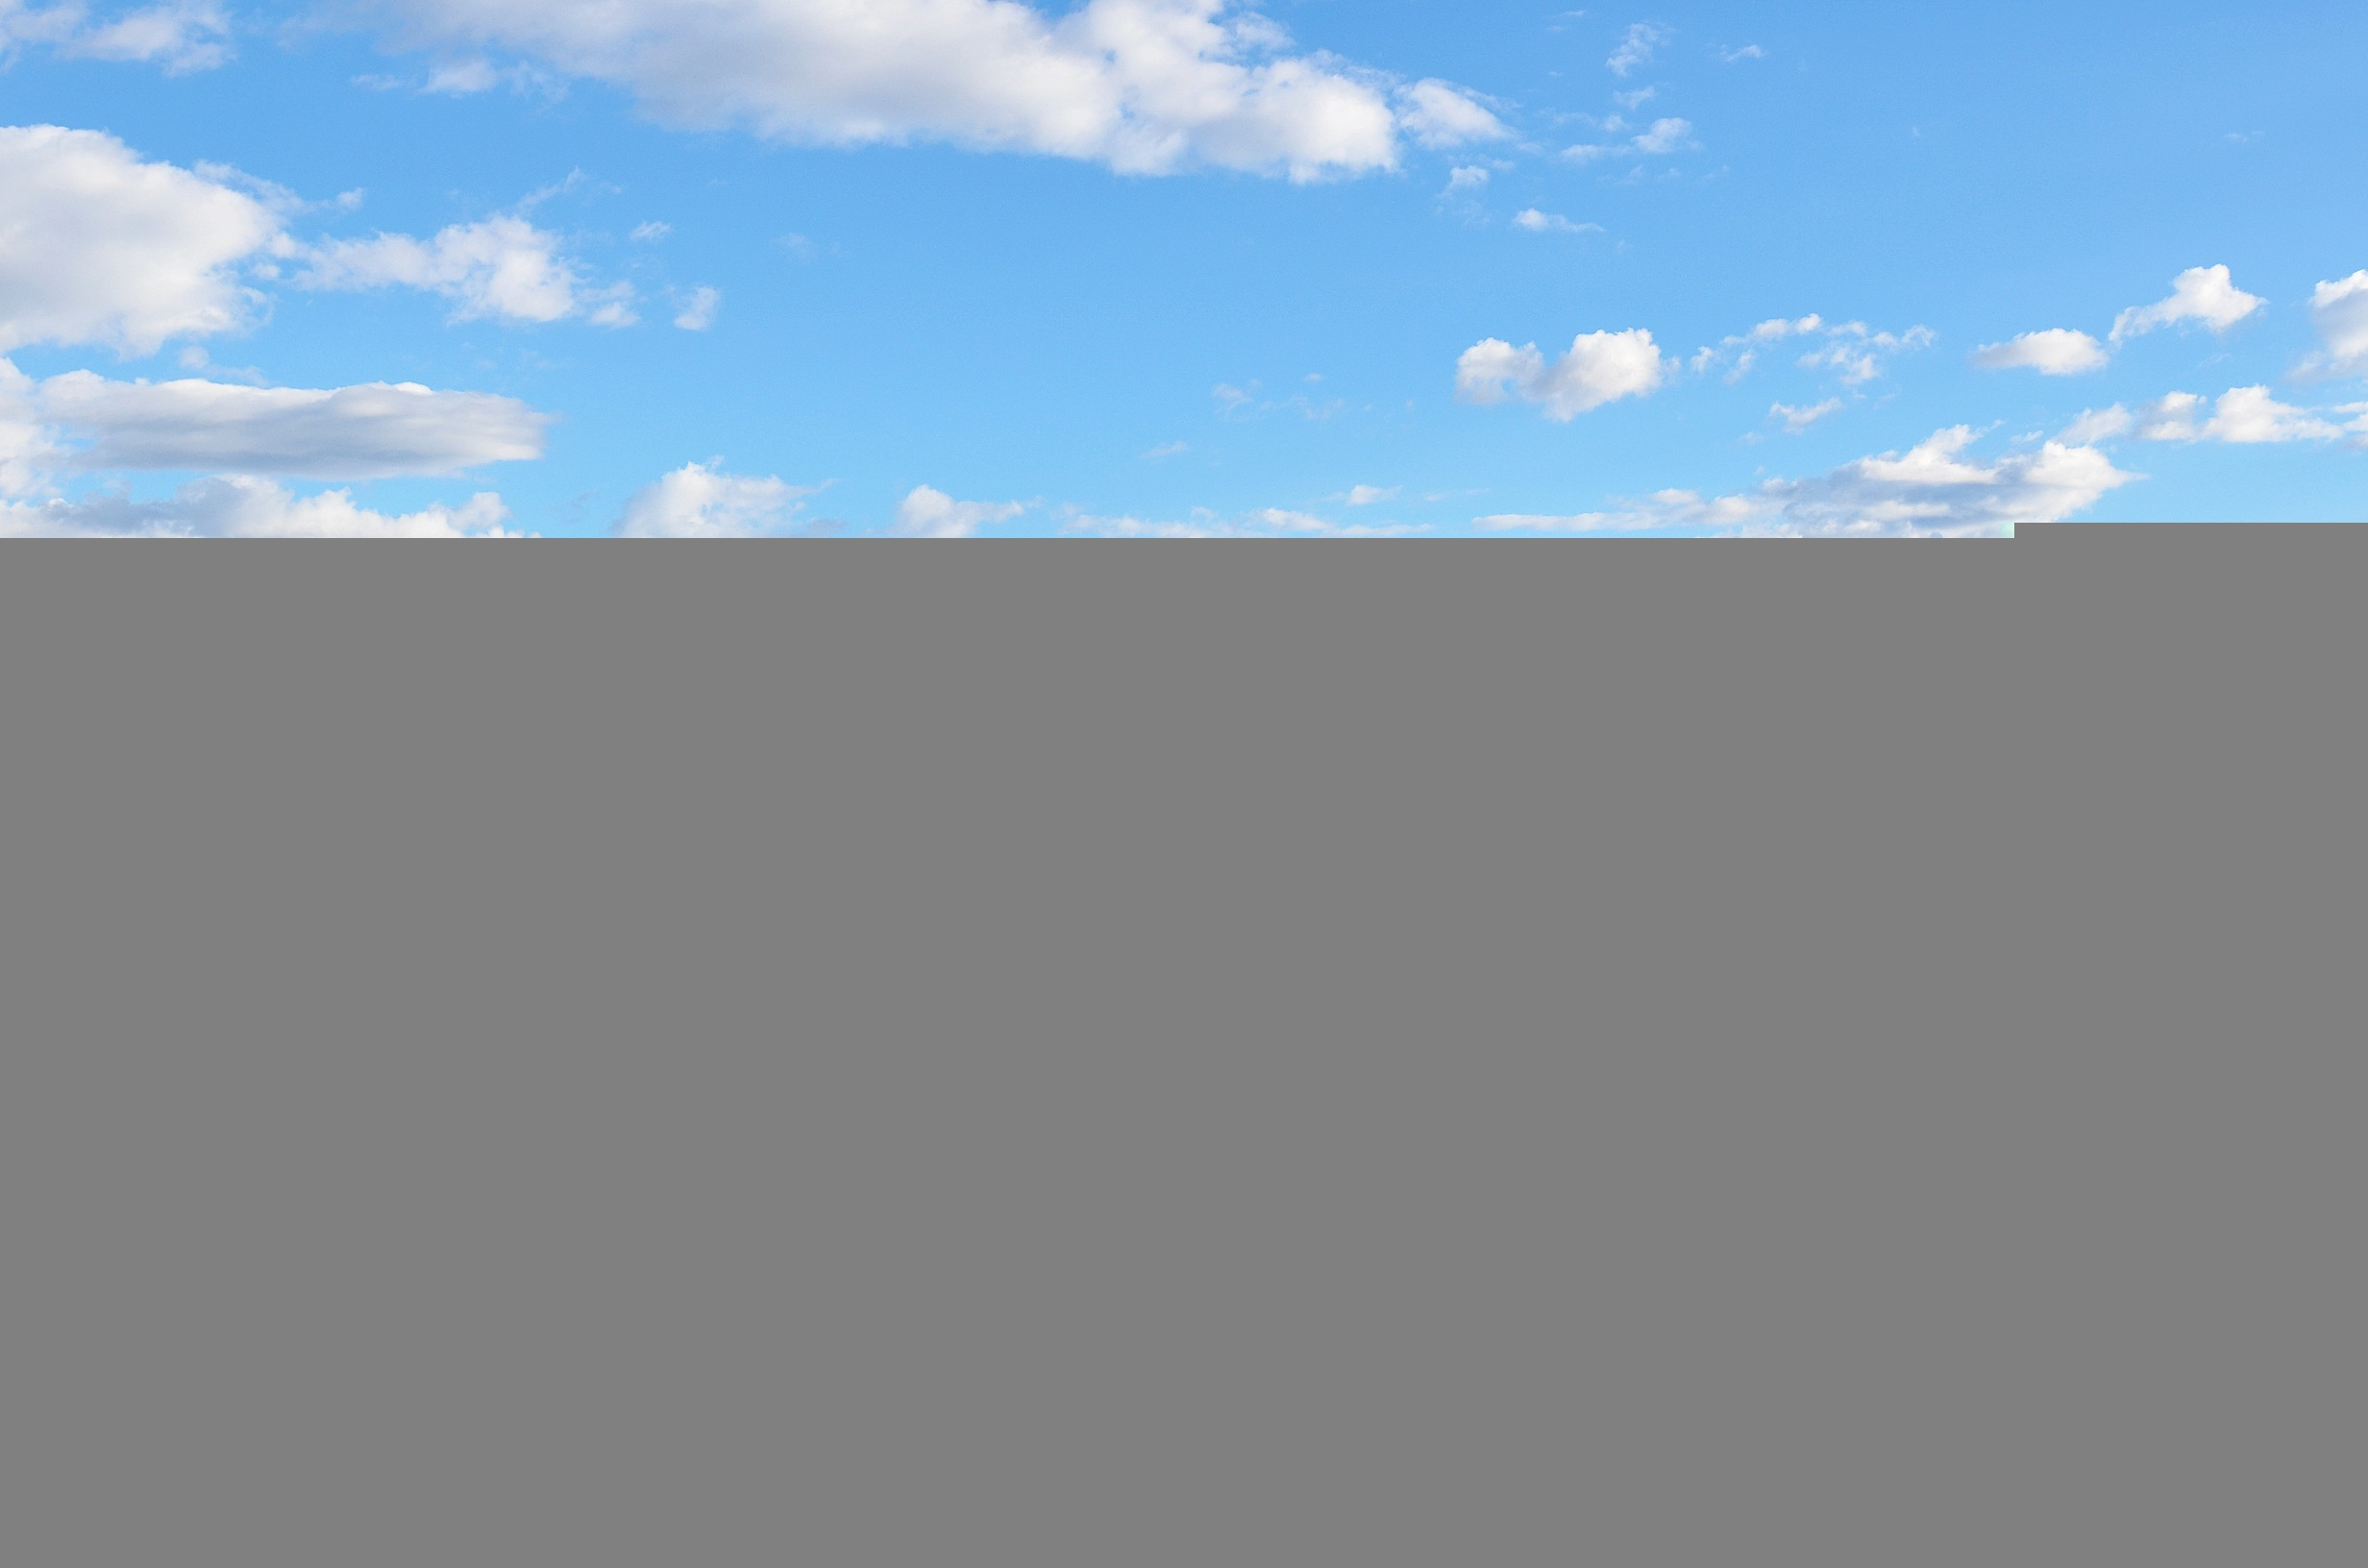
landscape, nature, horizon, mountain, cloud, sky, field, prairie, lake, line, soil, plain, grassland, new zealand, habitat, ecosystem, steppe, natural environment